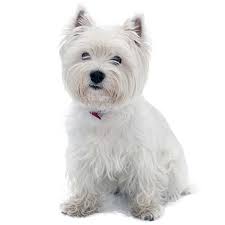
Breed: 209-n000040-West_Highland_white_terrier